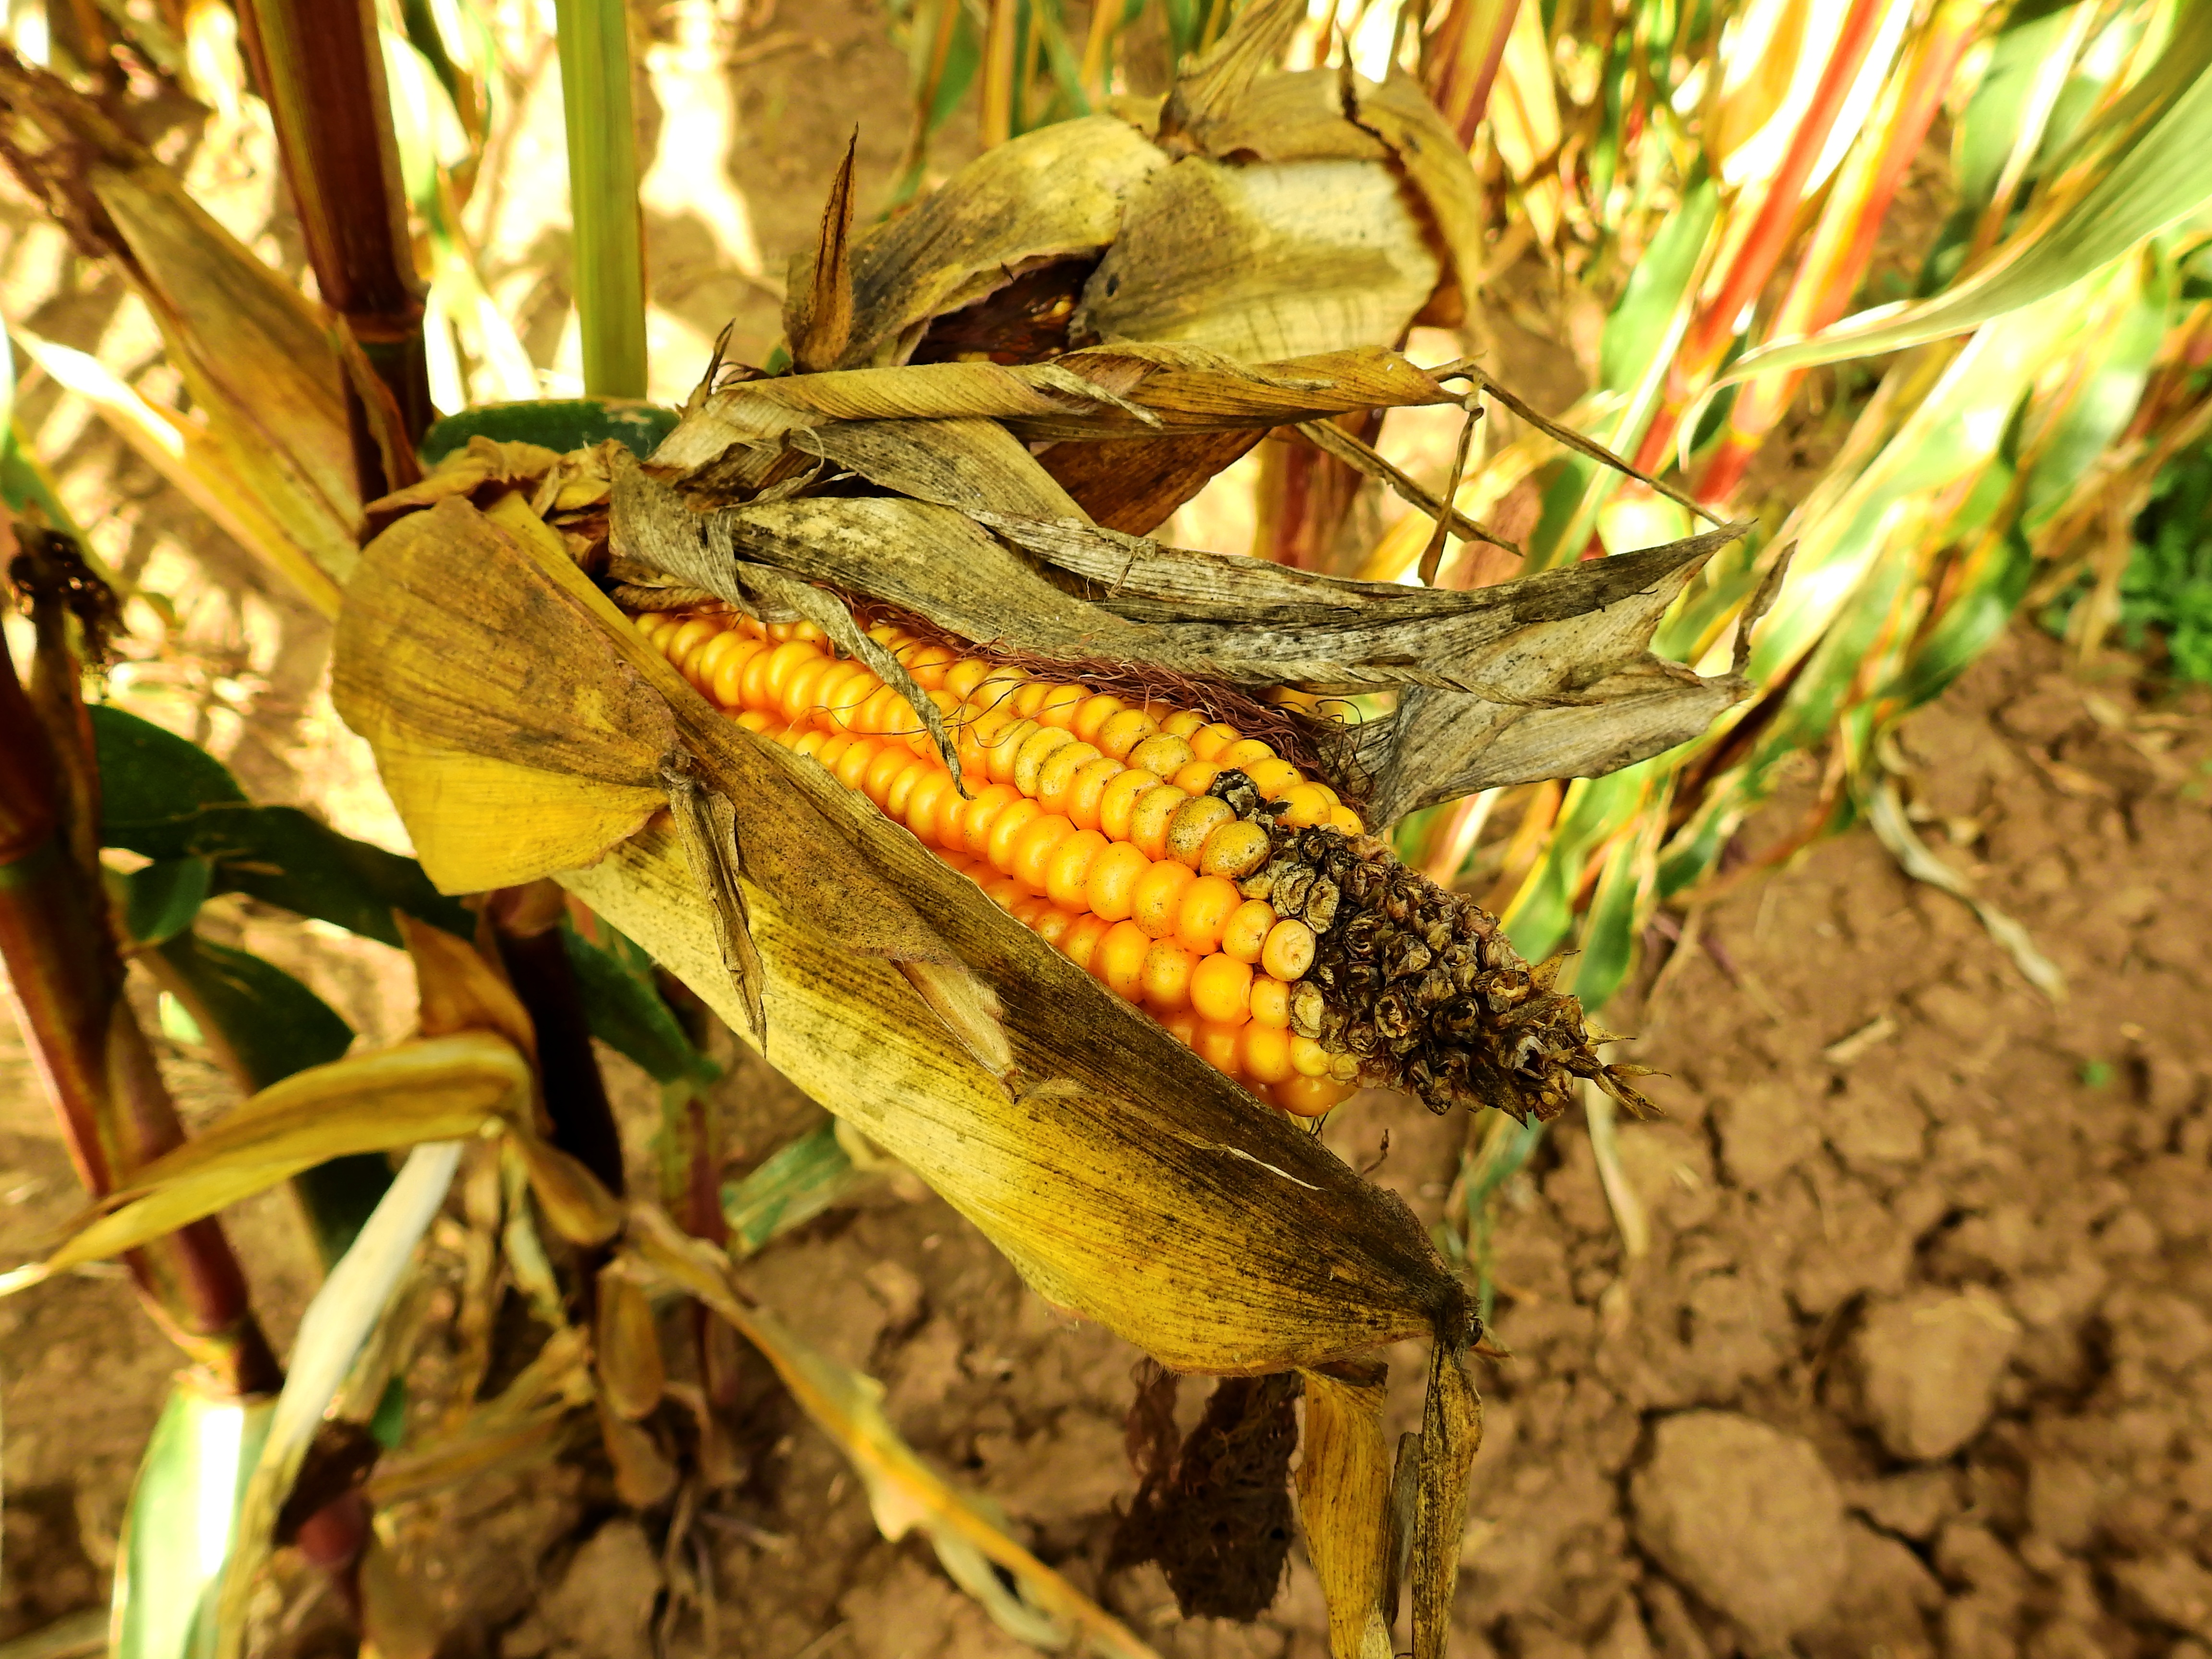
field, grain, flower, wildlife, food, harvest, corn, botany, reptile, ear, agriculture, eat, flora, fauna, cereal, cereals, dine, carbohydrates, grains, macro photography, arable, corn on the cob, corn kernels, fodder maize, scaled reptile